Luis Valdés

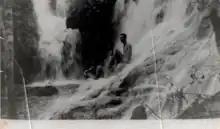
Luis Valdés friends at the Cuevas De Valdés.

The photograph at the left of his friends at Cuevas De Valdés was given to him by his friend Wilfredo Celaya a few days before he left his surgical pathology fellowship at Harvard, USA. Athletic, he was known for his swan dive.